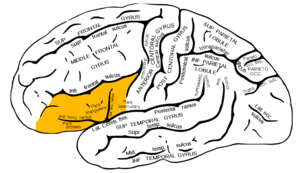
Le gyrus frontal inférieur F₃ est un gyrus du lobe frontal du cortex cérébral, situé au-dessous du sillon frontal inférieur. Il est presque entièrement situé sur la face latérale, et n'a qu'un grêle segment sur la face inférieure.